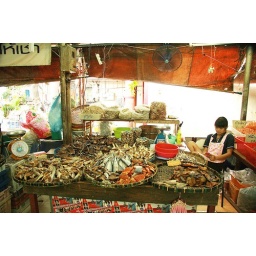
dried fish in the market